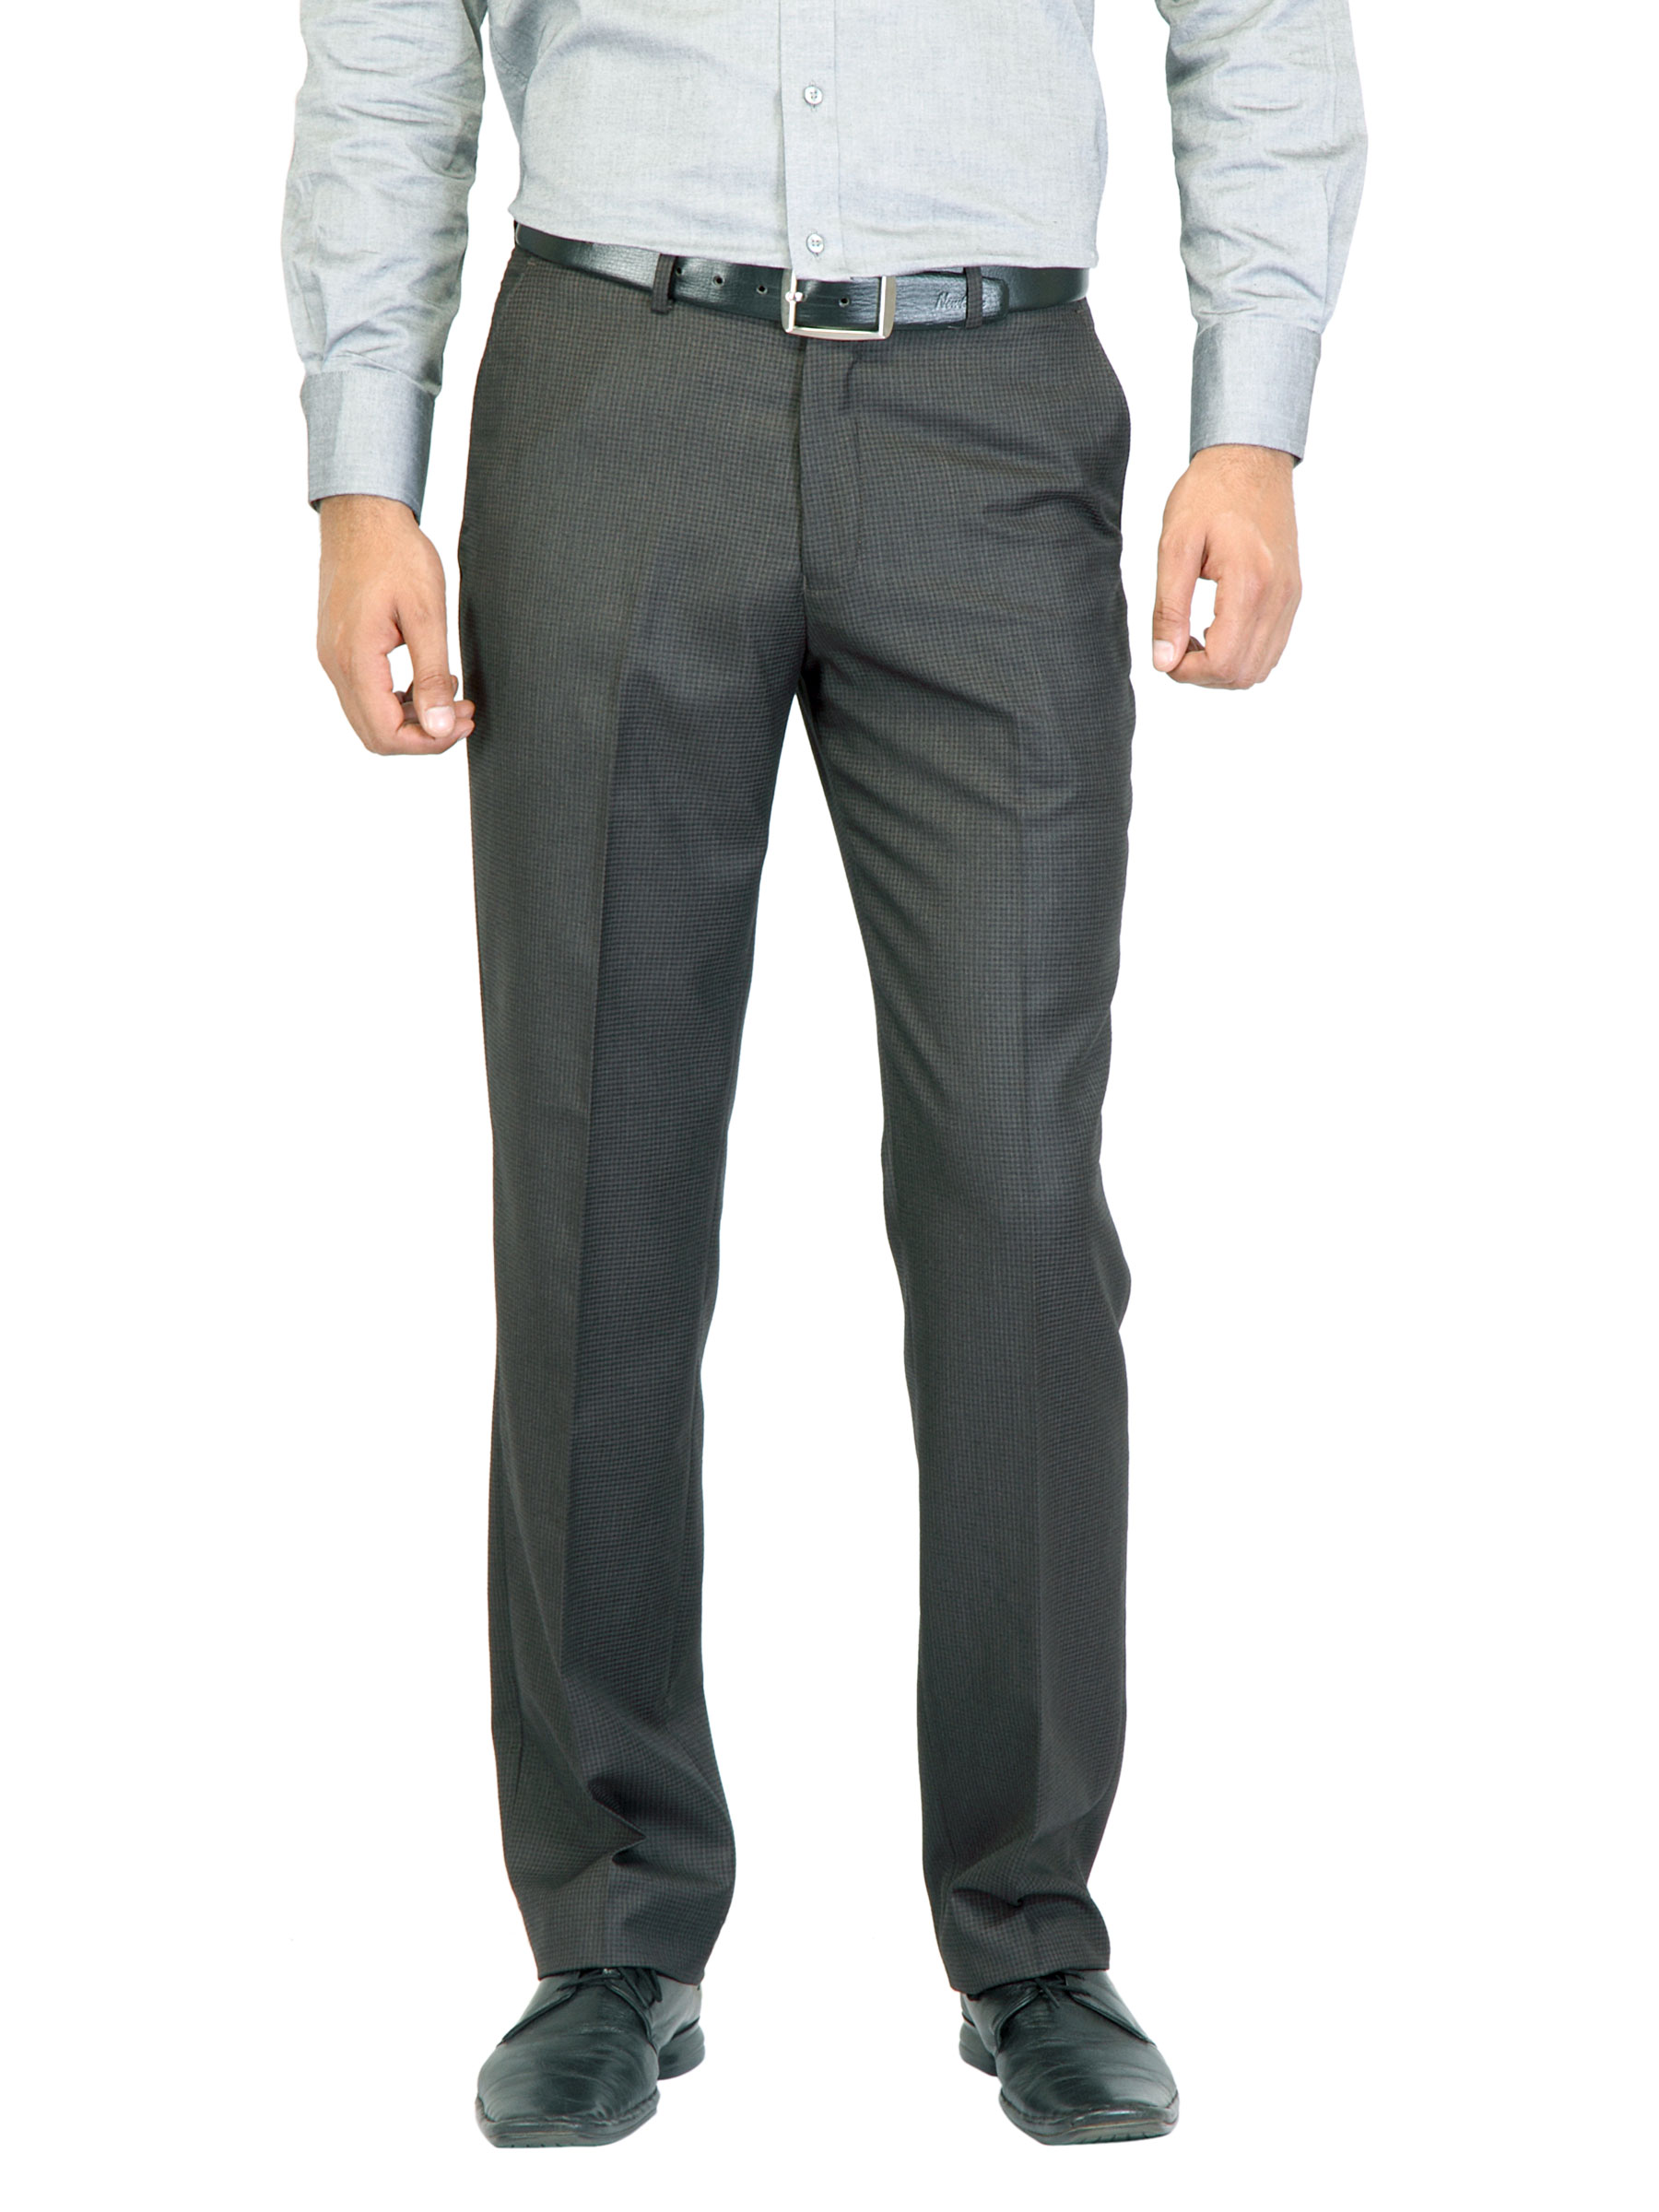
Turtle Men Check Brown Trousers
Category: Apparel / Bottomwear / Trousers
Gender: Men
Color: Brown
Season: Summer 2012
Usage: Formal